Tim Hagan

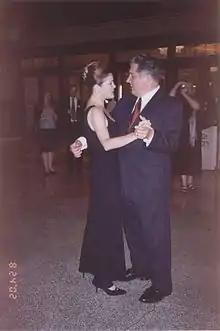
Mulgrew and Hagan

In 1973, Hagan married Jeanne Marie Carney. Carney's father, John Carney, a successful property developer and later judge, helped Hagan to get his start in Democratic politics in his brother James Carney's 1971 campaign for mayor of Cleveland. They had two daughters, Eleanor and Marie. They divorced in 1995. In 1999, Hagan married actress Kate Mulgrew. As of 2014, they had divorced.